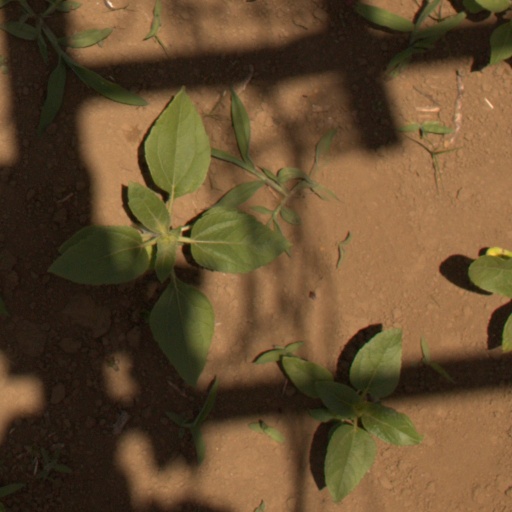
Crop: Jerusalem artichoke